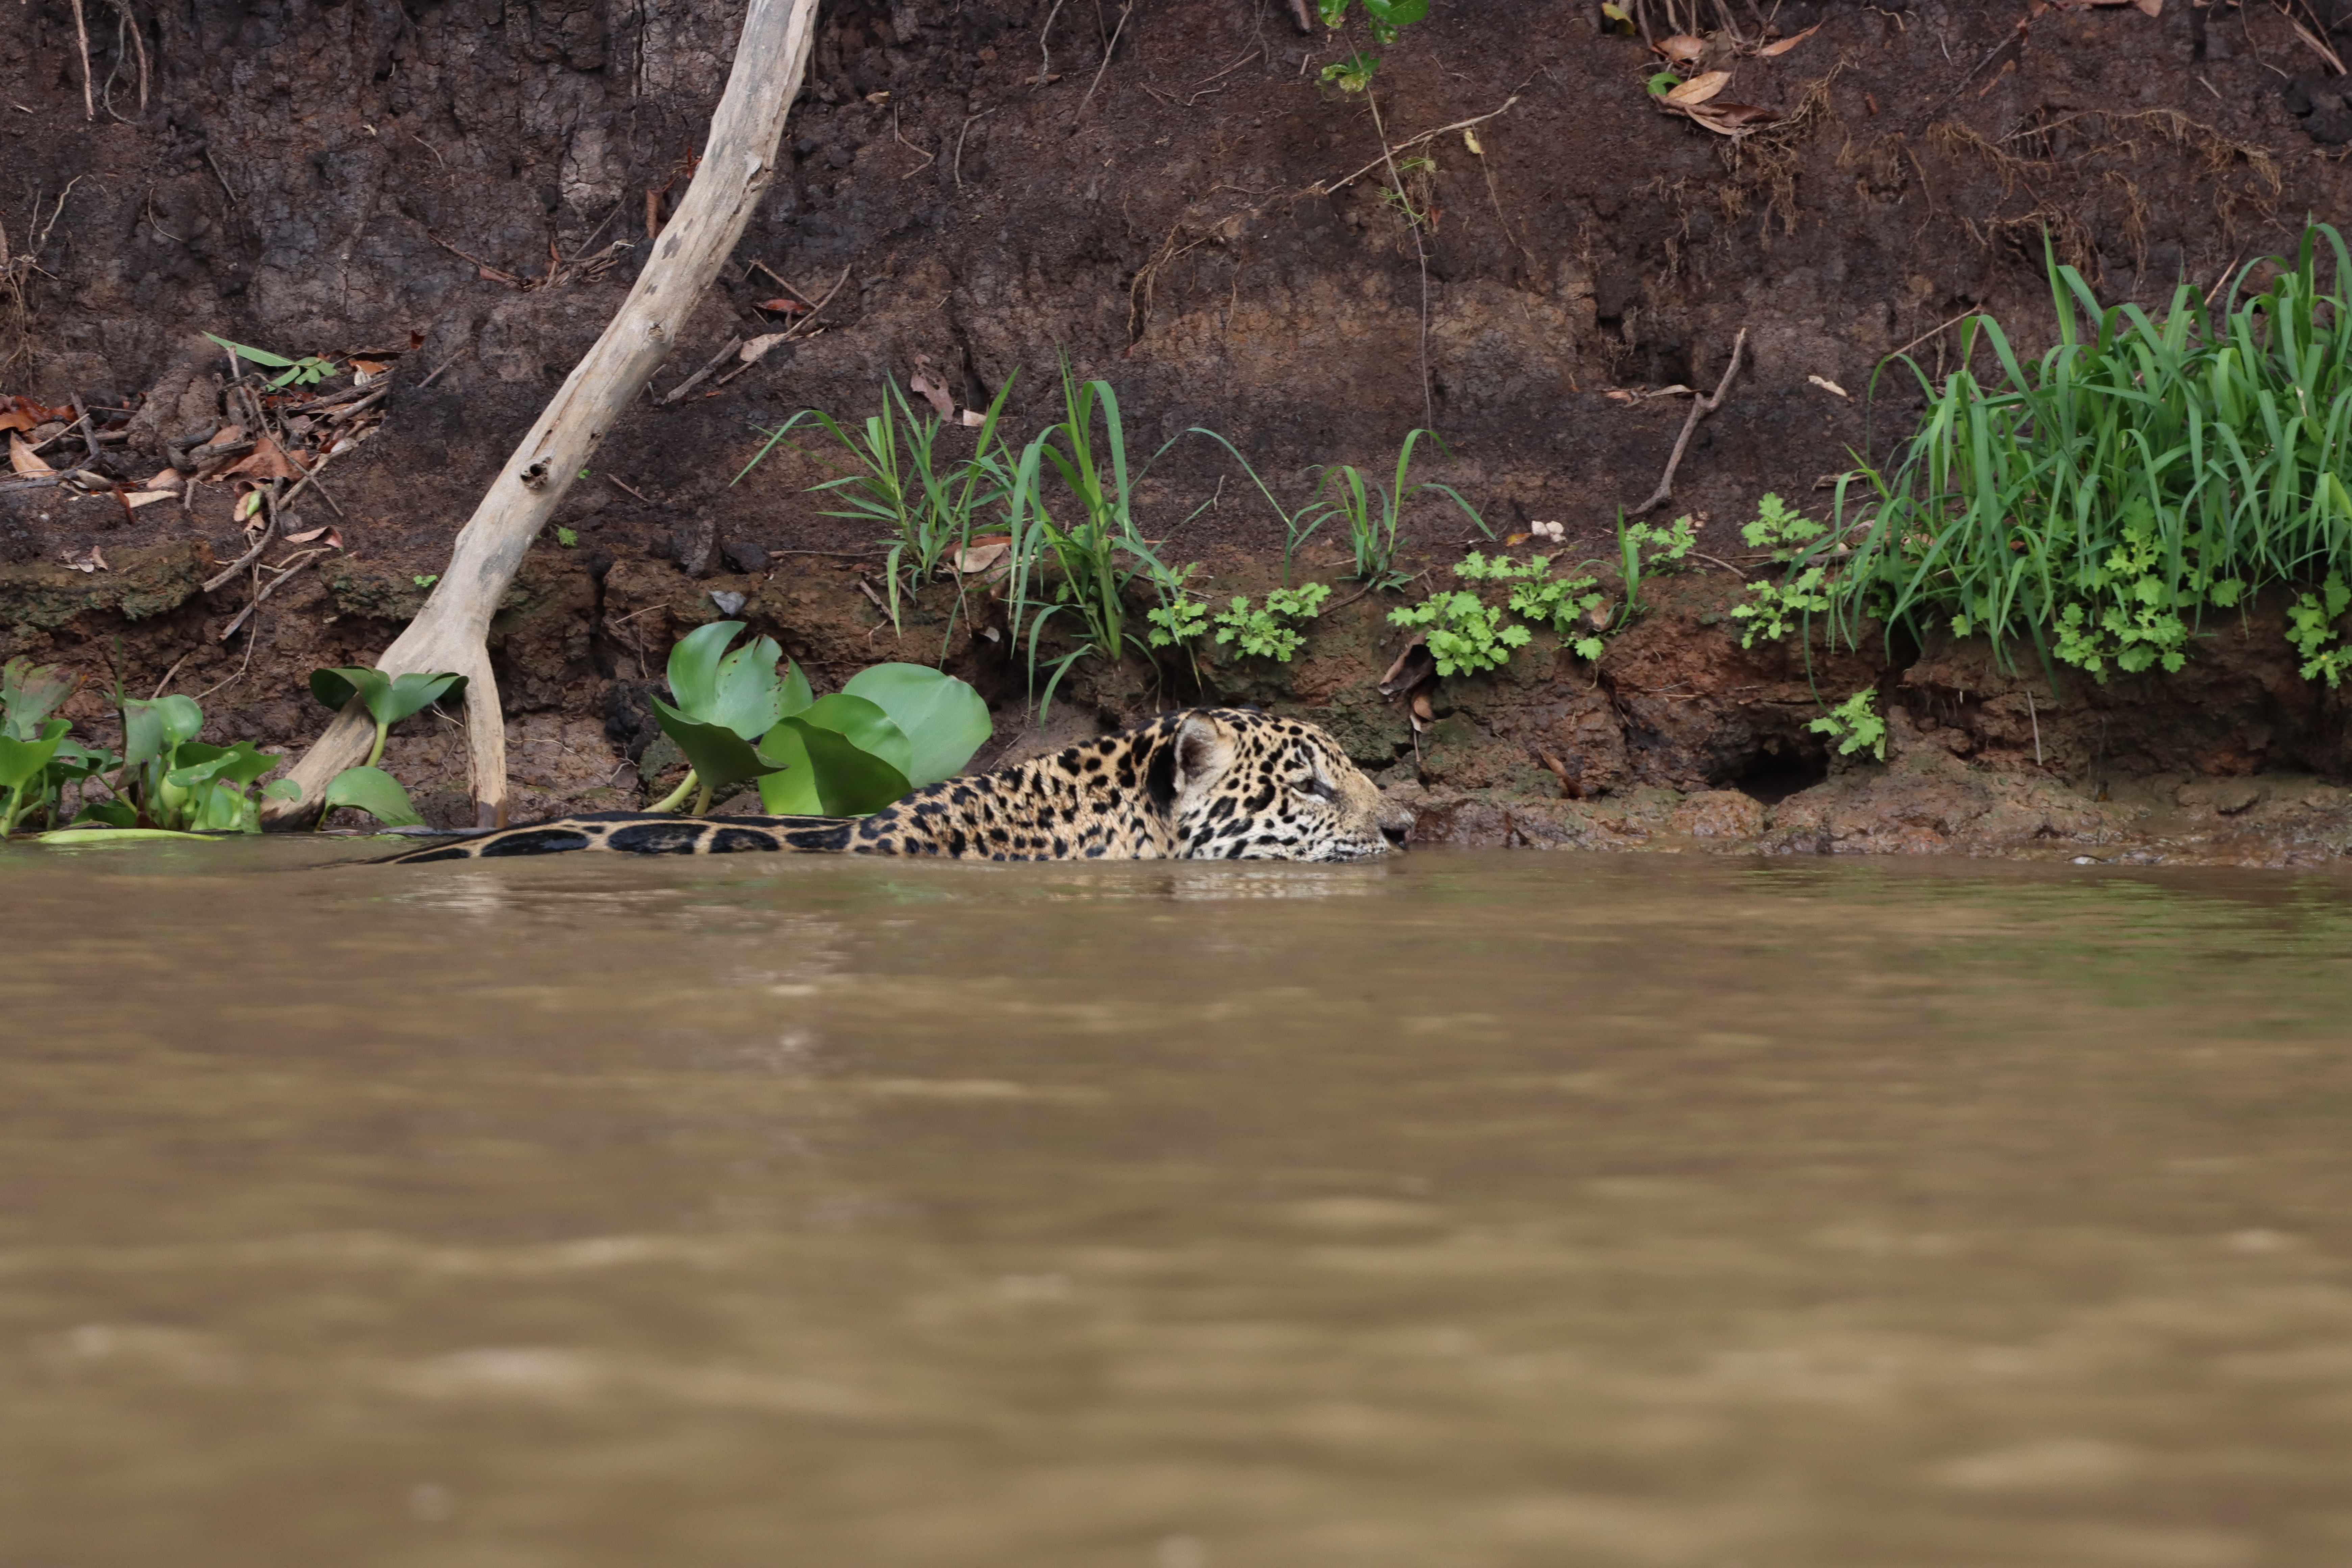
Jaguar: Ti